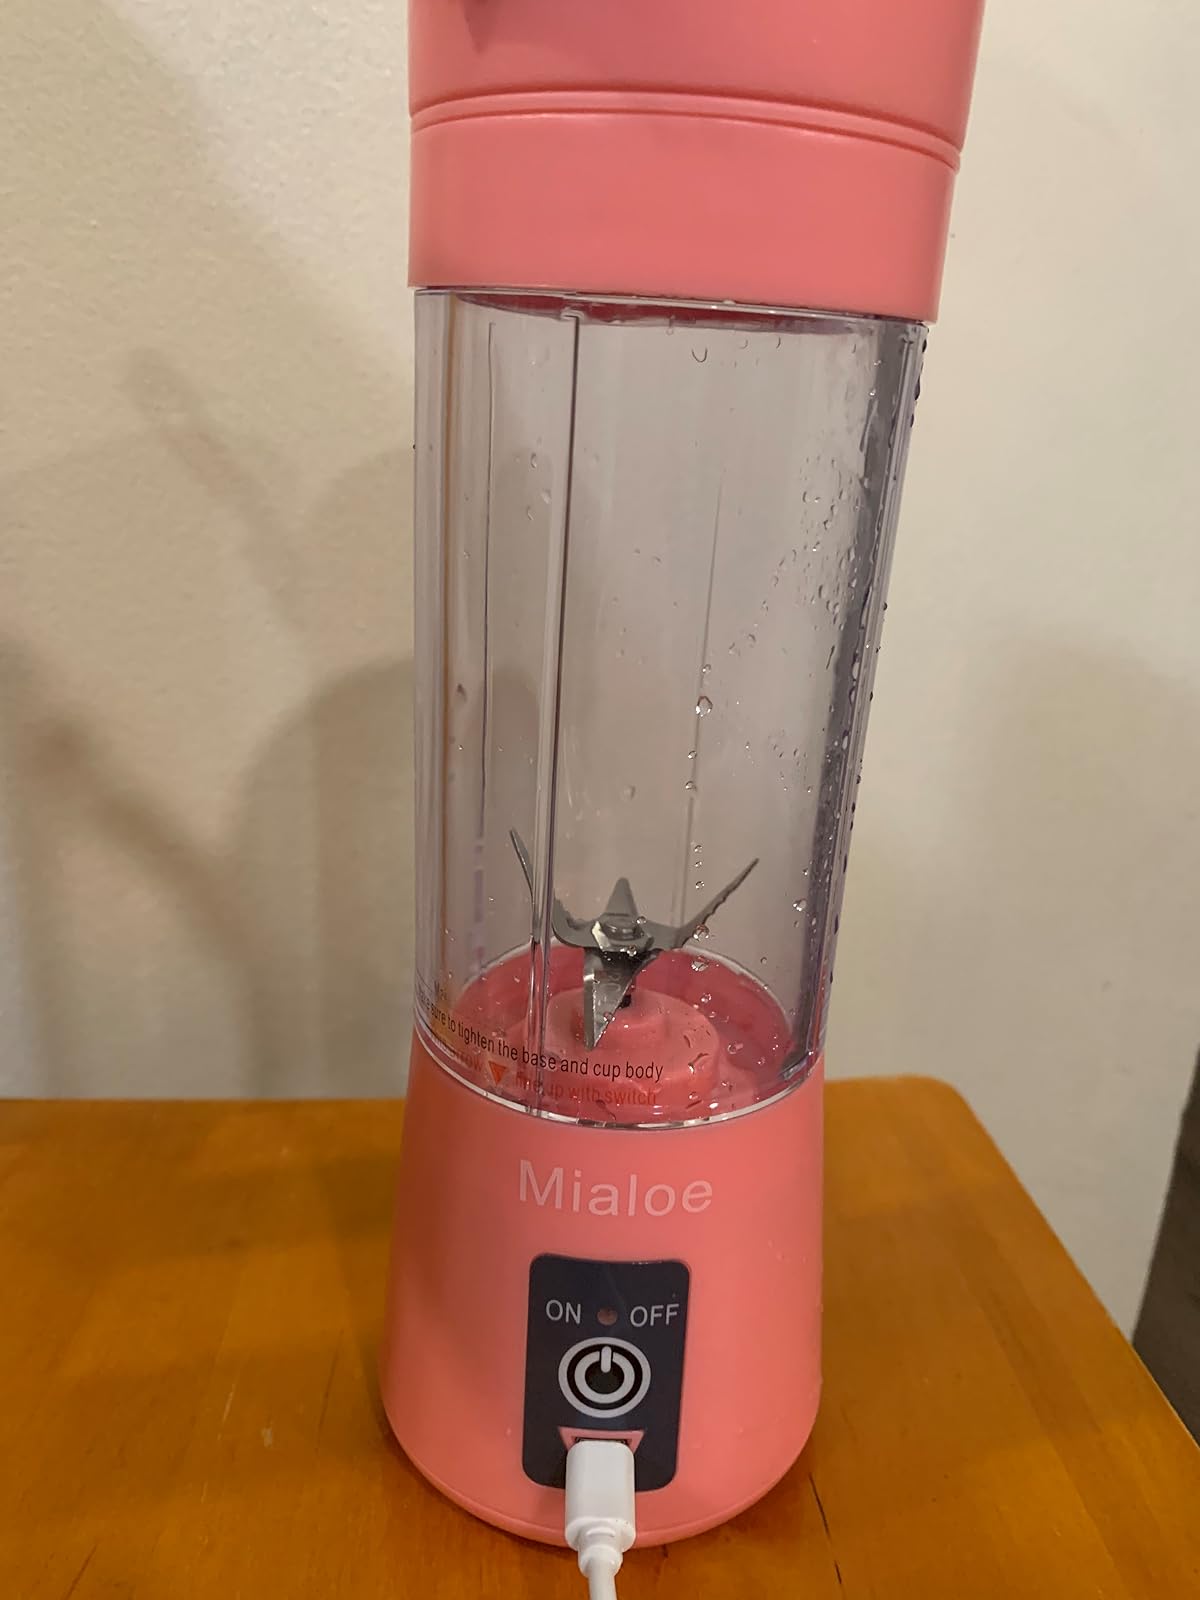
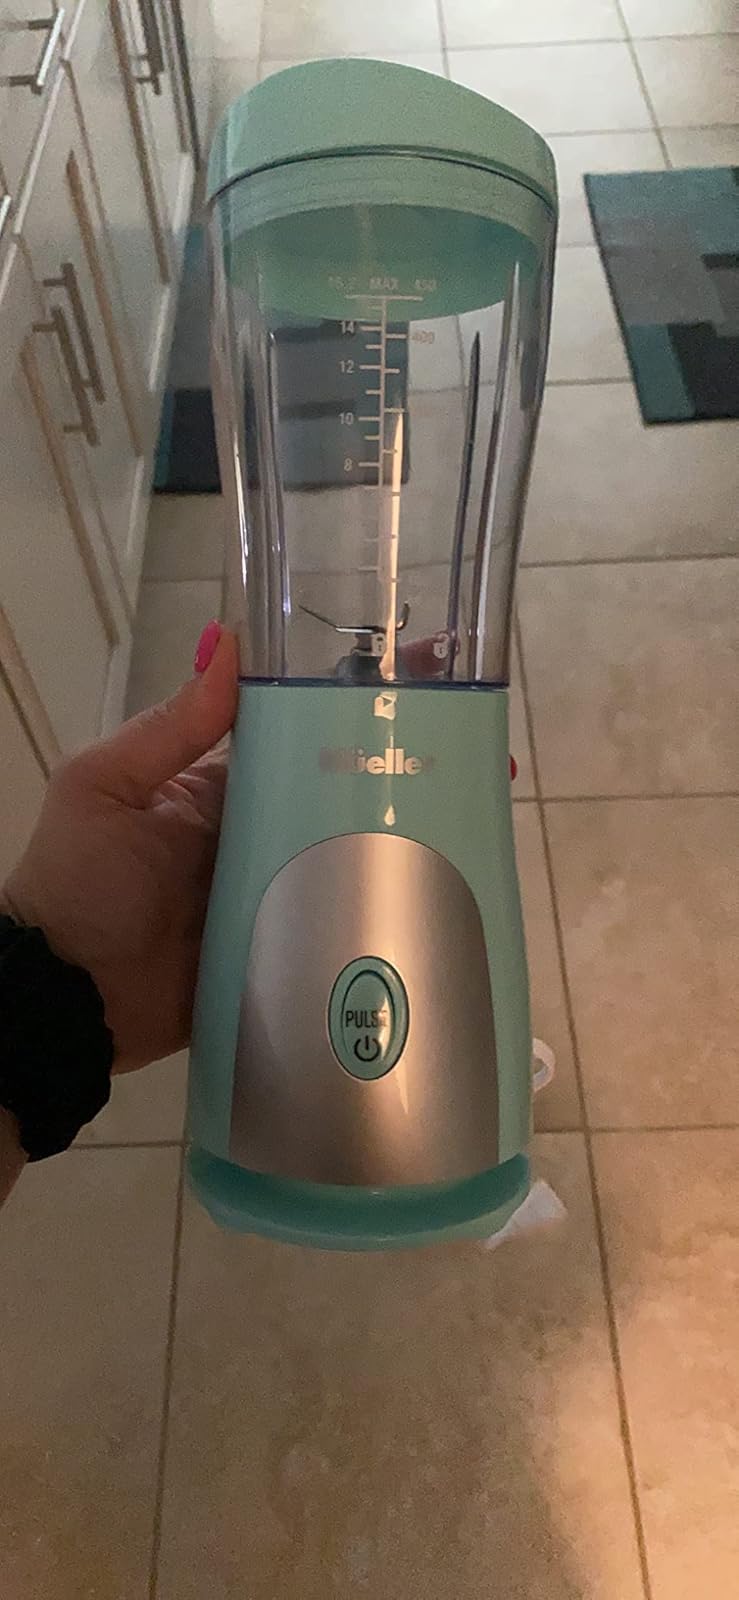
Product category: items_blender
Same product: no